Clifford C. Ireland

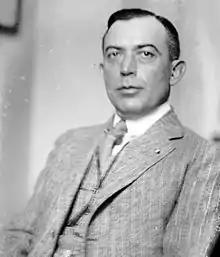

Clifford Cady Ireland (February 14, 1878 – May 24, 1930) was a U.S. Representative from Illinois.